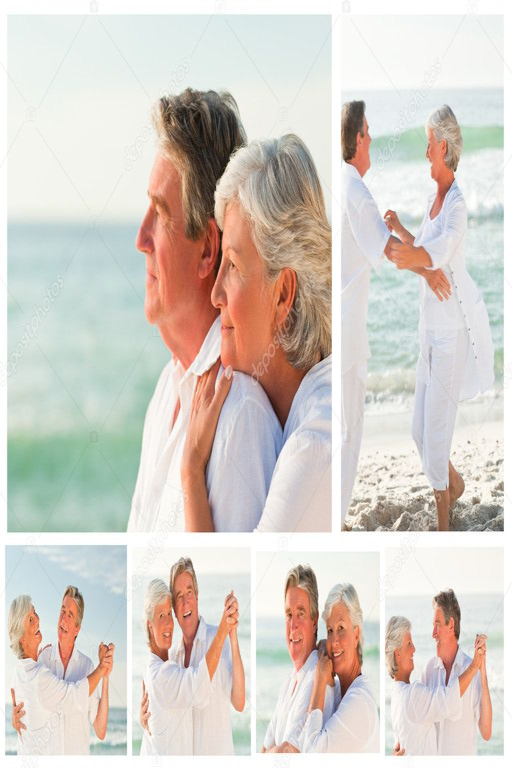
collage of an elderly couple sharing good moments together on a -- stock photo #